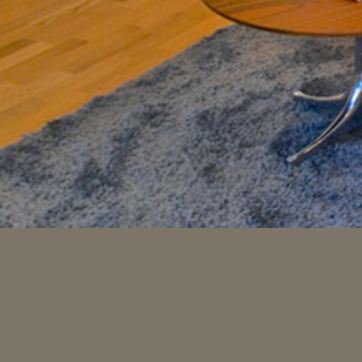
Material: carpet